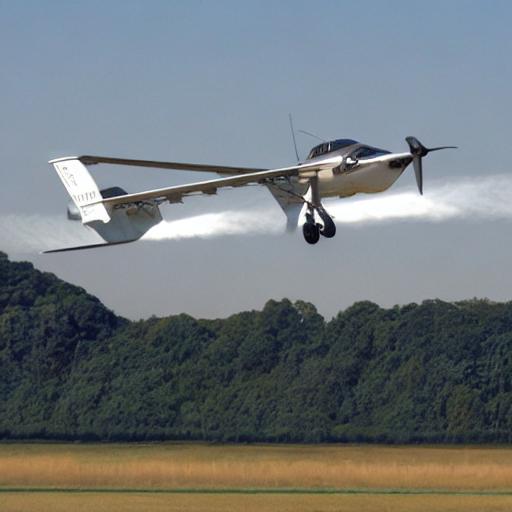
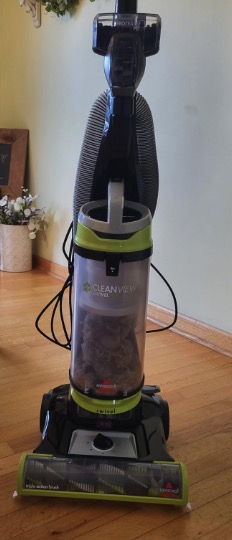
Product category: items_vacuum
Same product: no